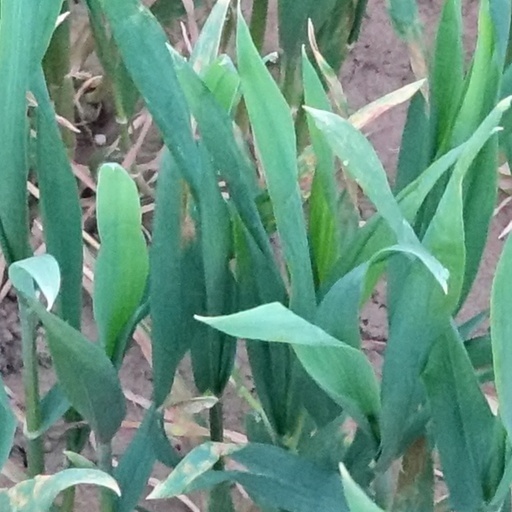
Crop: wheat